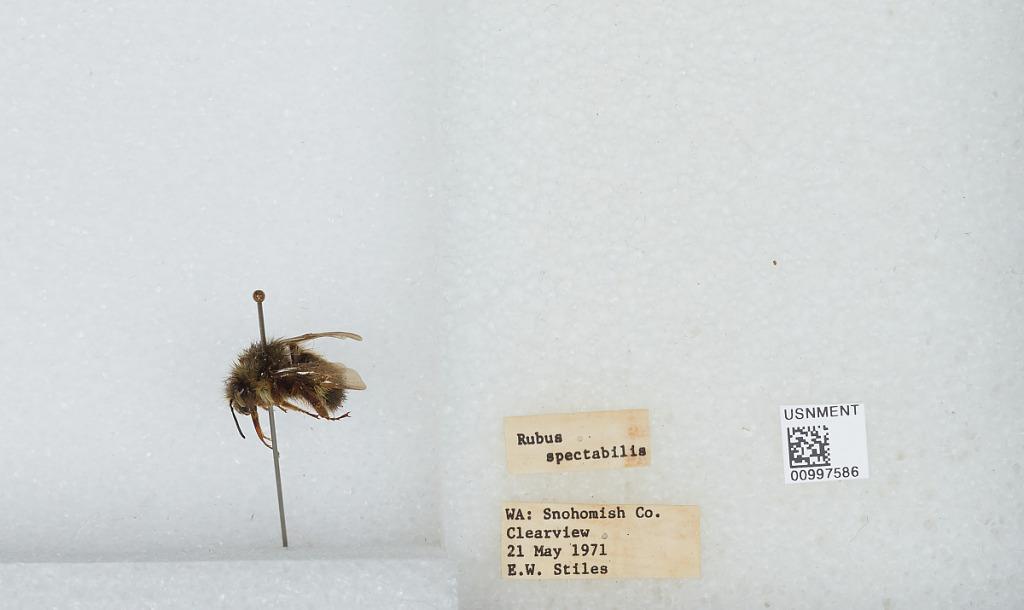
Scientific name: Bombus (Pyrobombus) flavifrons Cresson
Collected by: E. Stiles
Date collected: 1971-5-21
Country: United States
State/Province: Washington
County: Snohomish
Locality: Clearview
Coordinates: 47.8292, -122.145